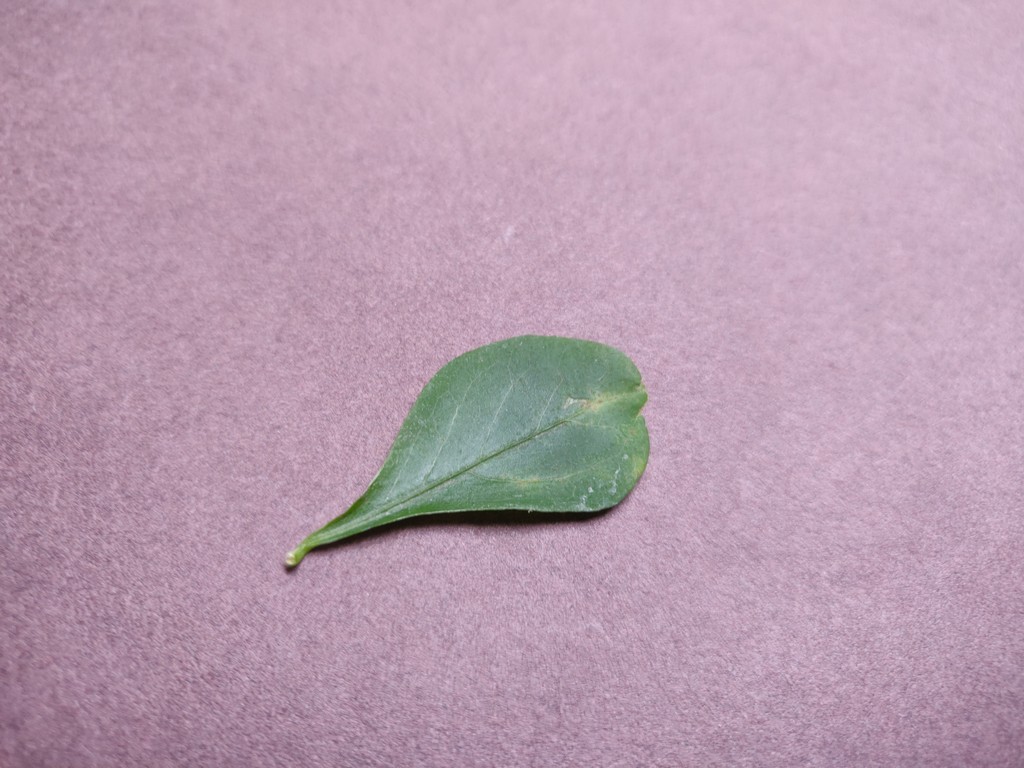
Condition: Unhealthy
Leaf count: single
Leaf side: front